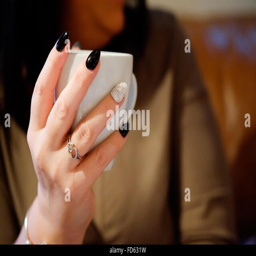
a woman holding a cup of coffee with glamorous stick on nails